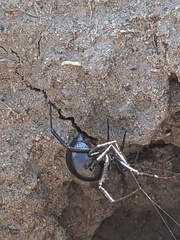
Species: Lactrodectus_hesperus